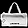
Label: Bag